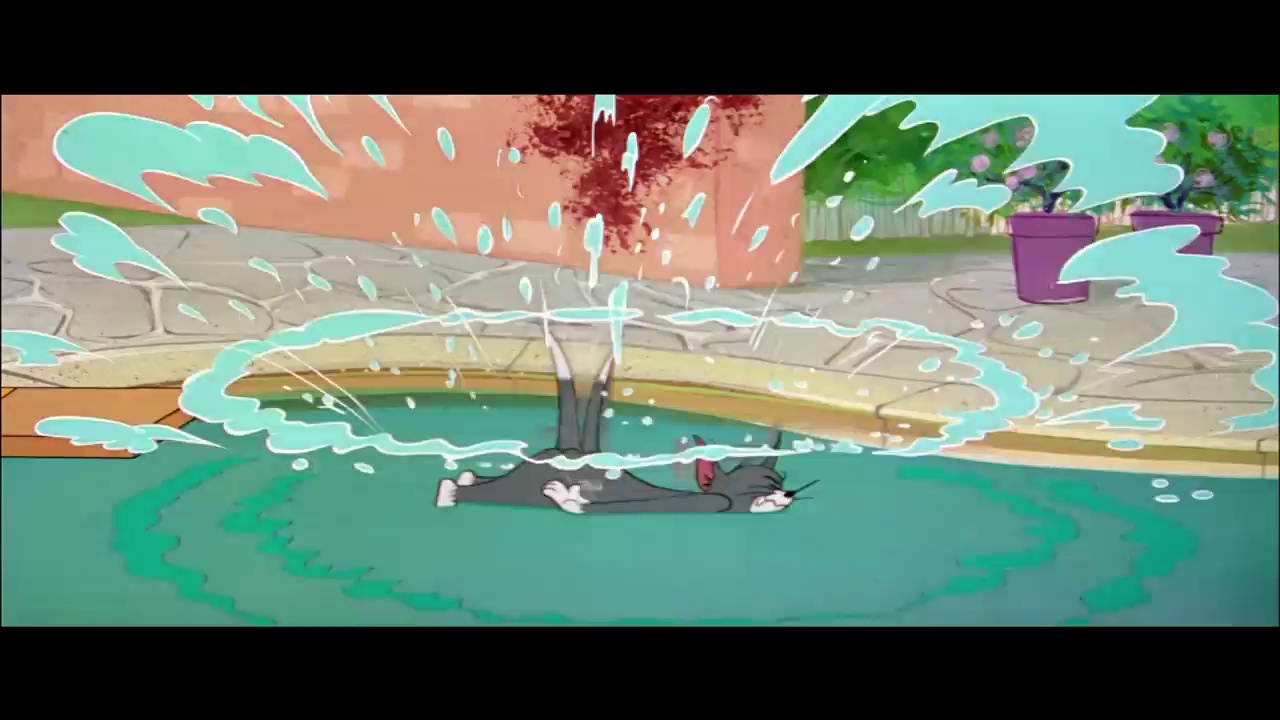
Portrait style: Cartoon Portrait